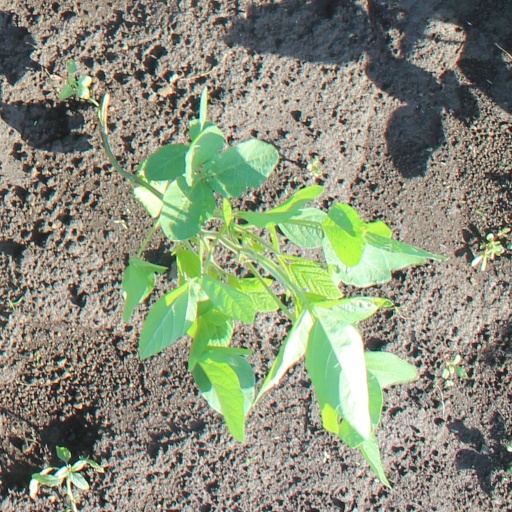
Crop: soybean